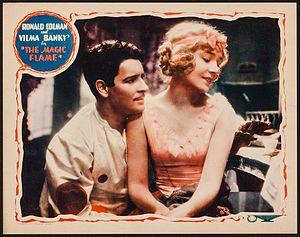
The Magic Flame est un film muet américain réalisé par Henry King, sorti en 1927.